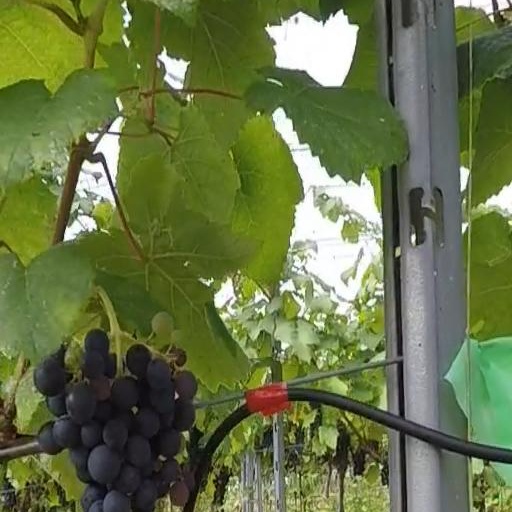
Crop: grape